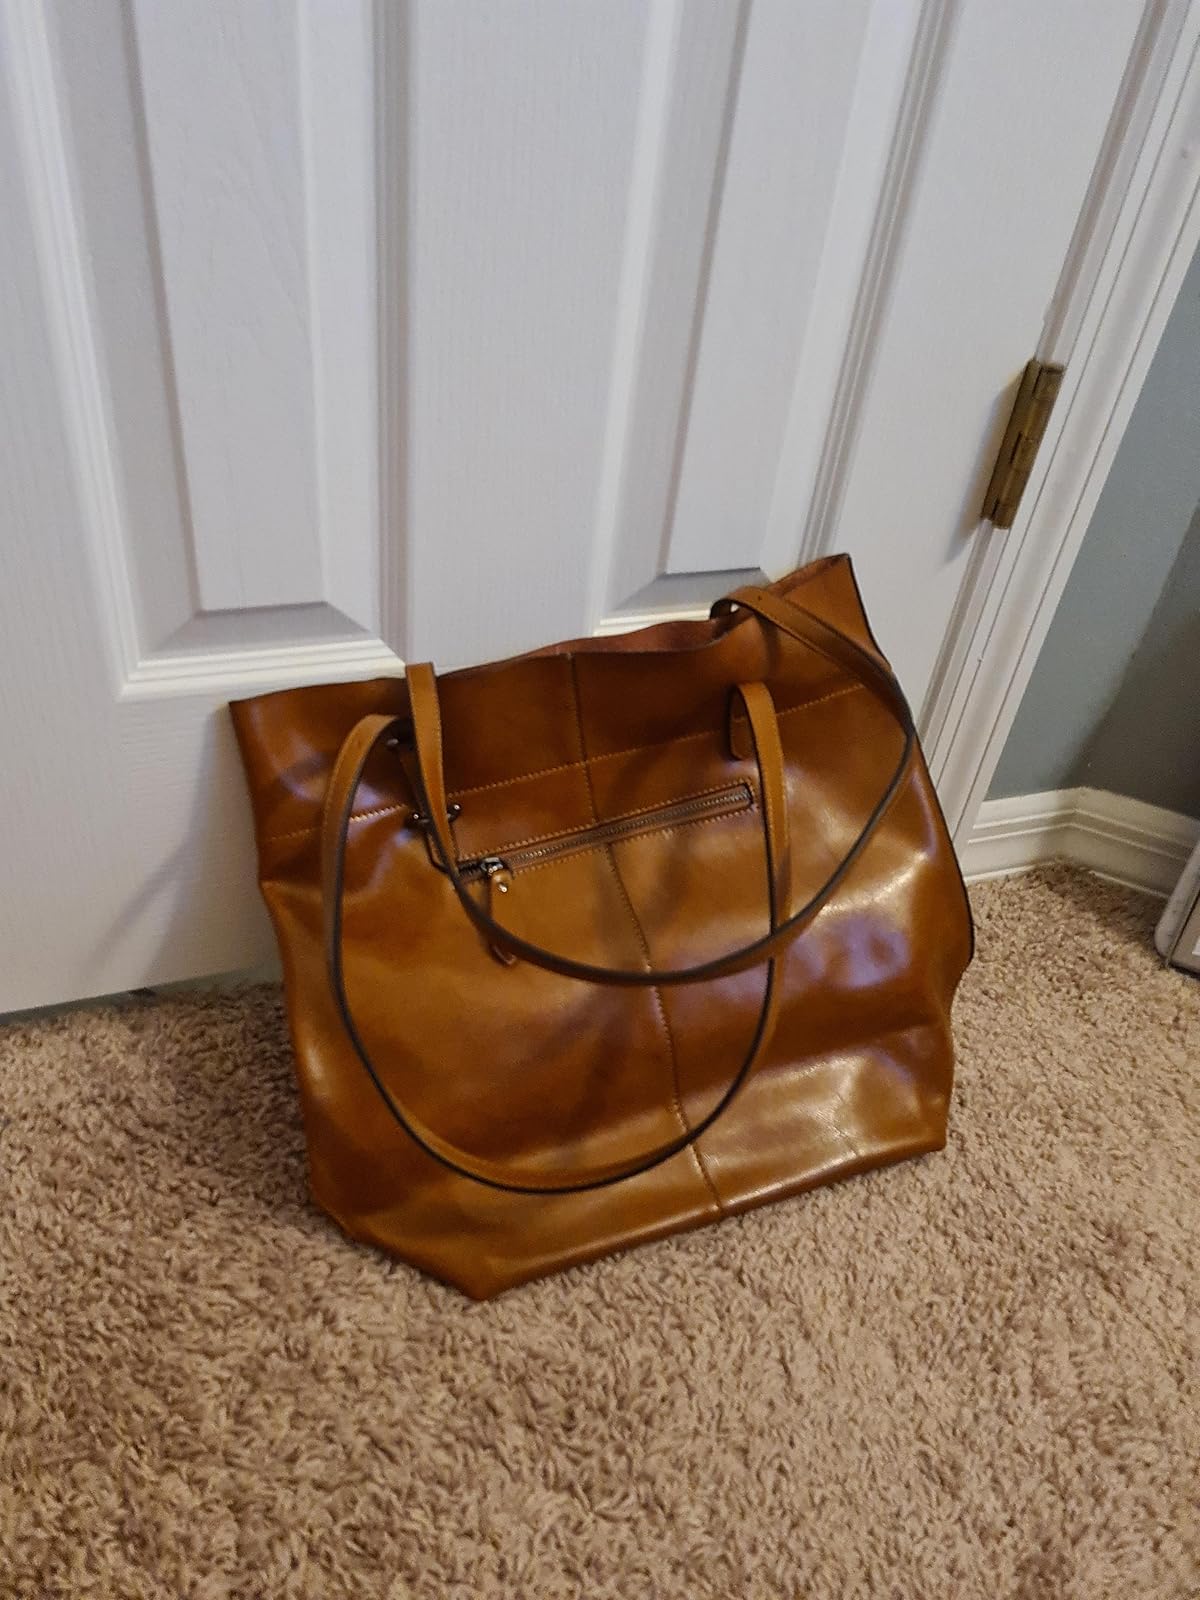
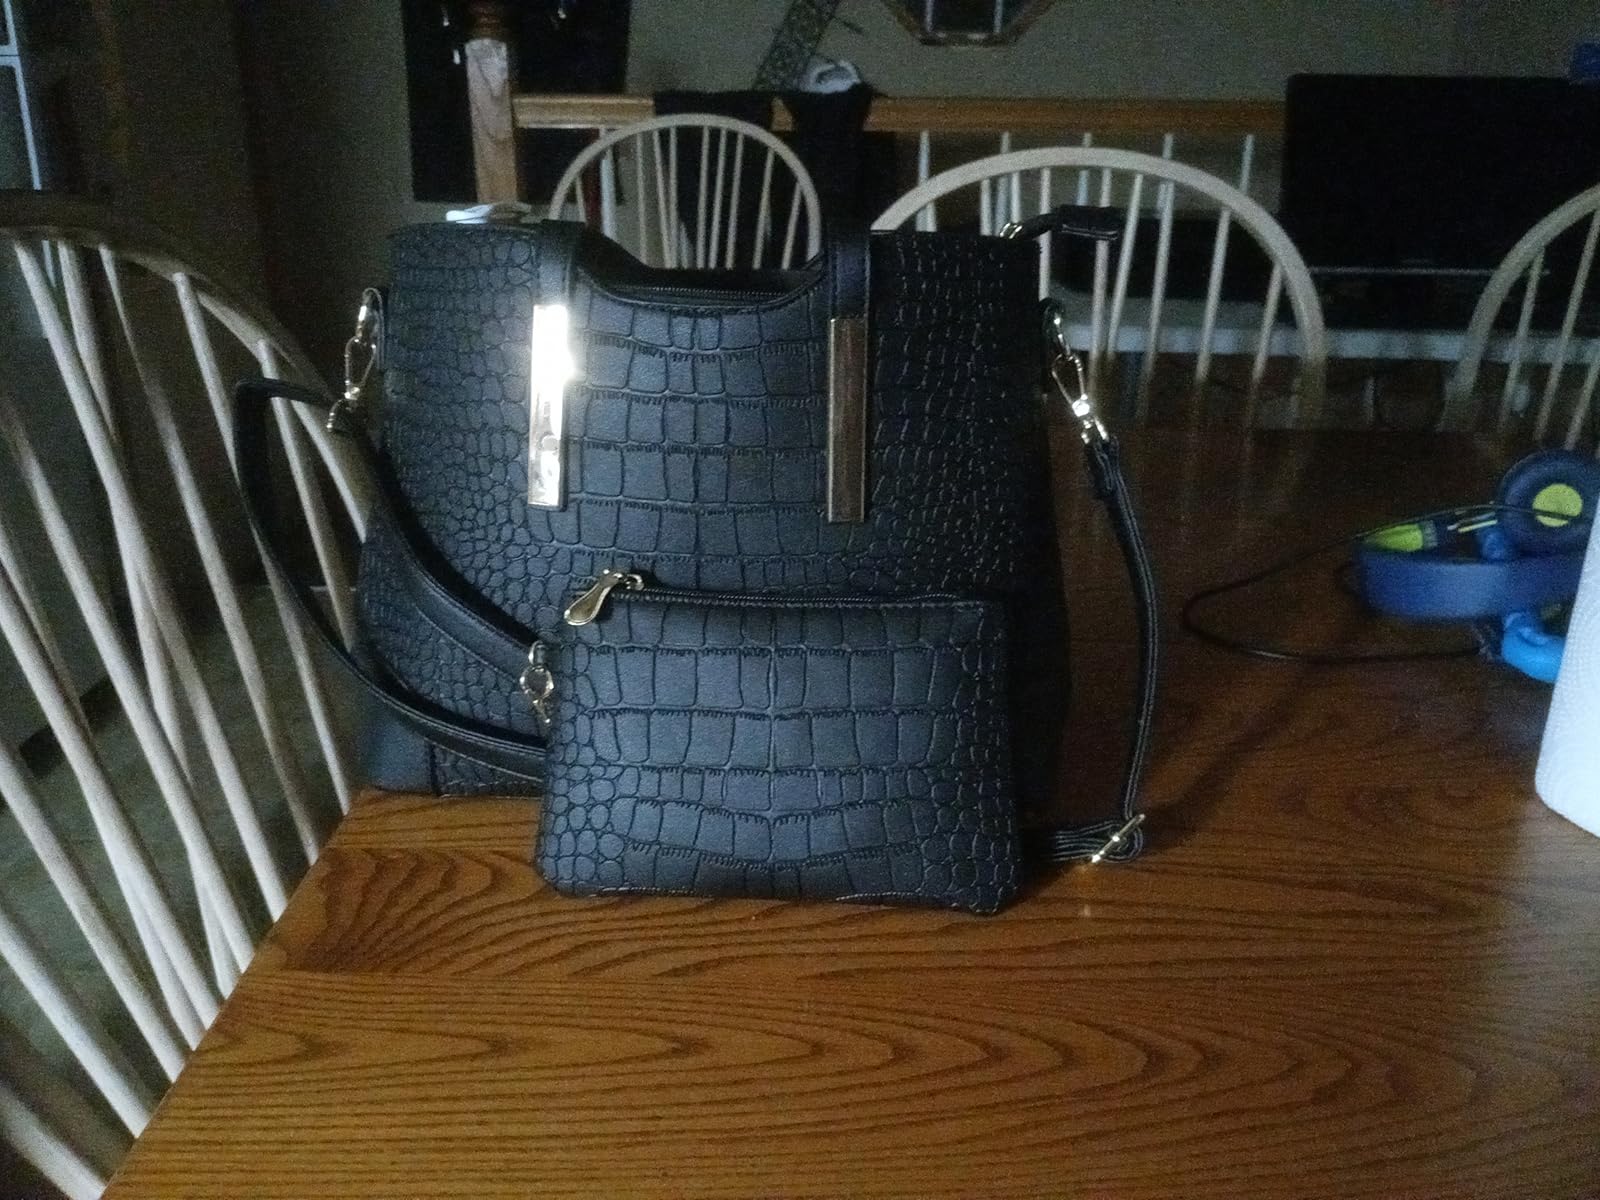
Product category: accessories_handbag
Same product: no